Falcon 9 v1.0

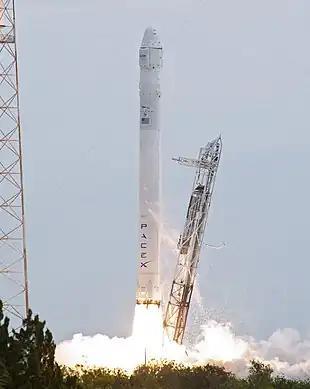
A Falcon 9 v1.0 launches with a Dragon spacecraft on a cargo resupply mission to the International Space Station in March 2013, the fifth and final flight of a version 1.0 Falcon 9.

The Falcon 9 v1.0 was the first member of the Falcon 9 launch vehicle family, designed and manufactured by SpaceX in Hawthorne, California. Development of the medium-lift launcher began in 2005, and it first flew on June 4, 2010. The Falcon 9 v1.0 then launched four Dragon cargo spacecraft: one on an orbital test flight, then one demonstration and two operational resupply missions to the International Space Station under a Commercial Resupply Services contract with NASA.